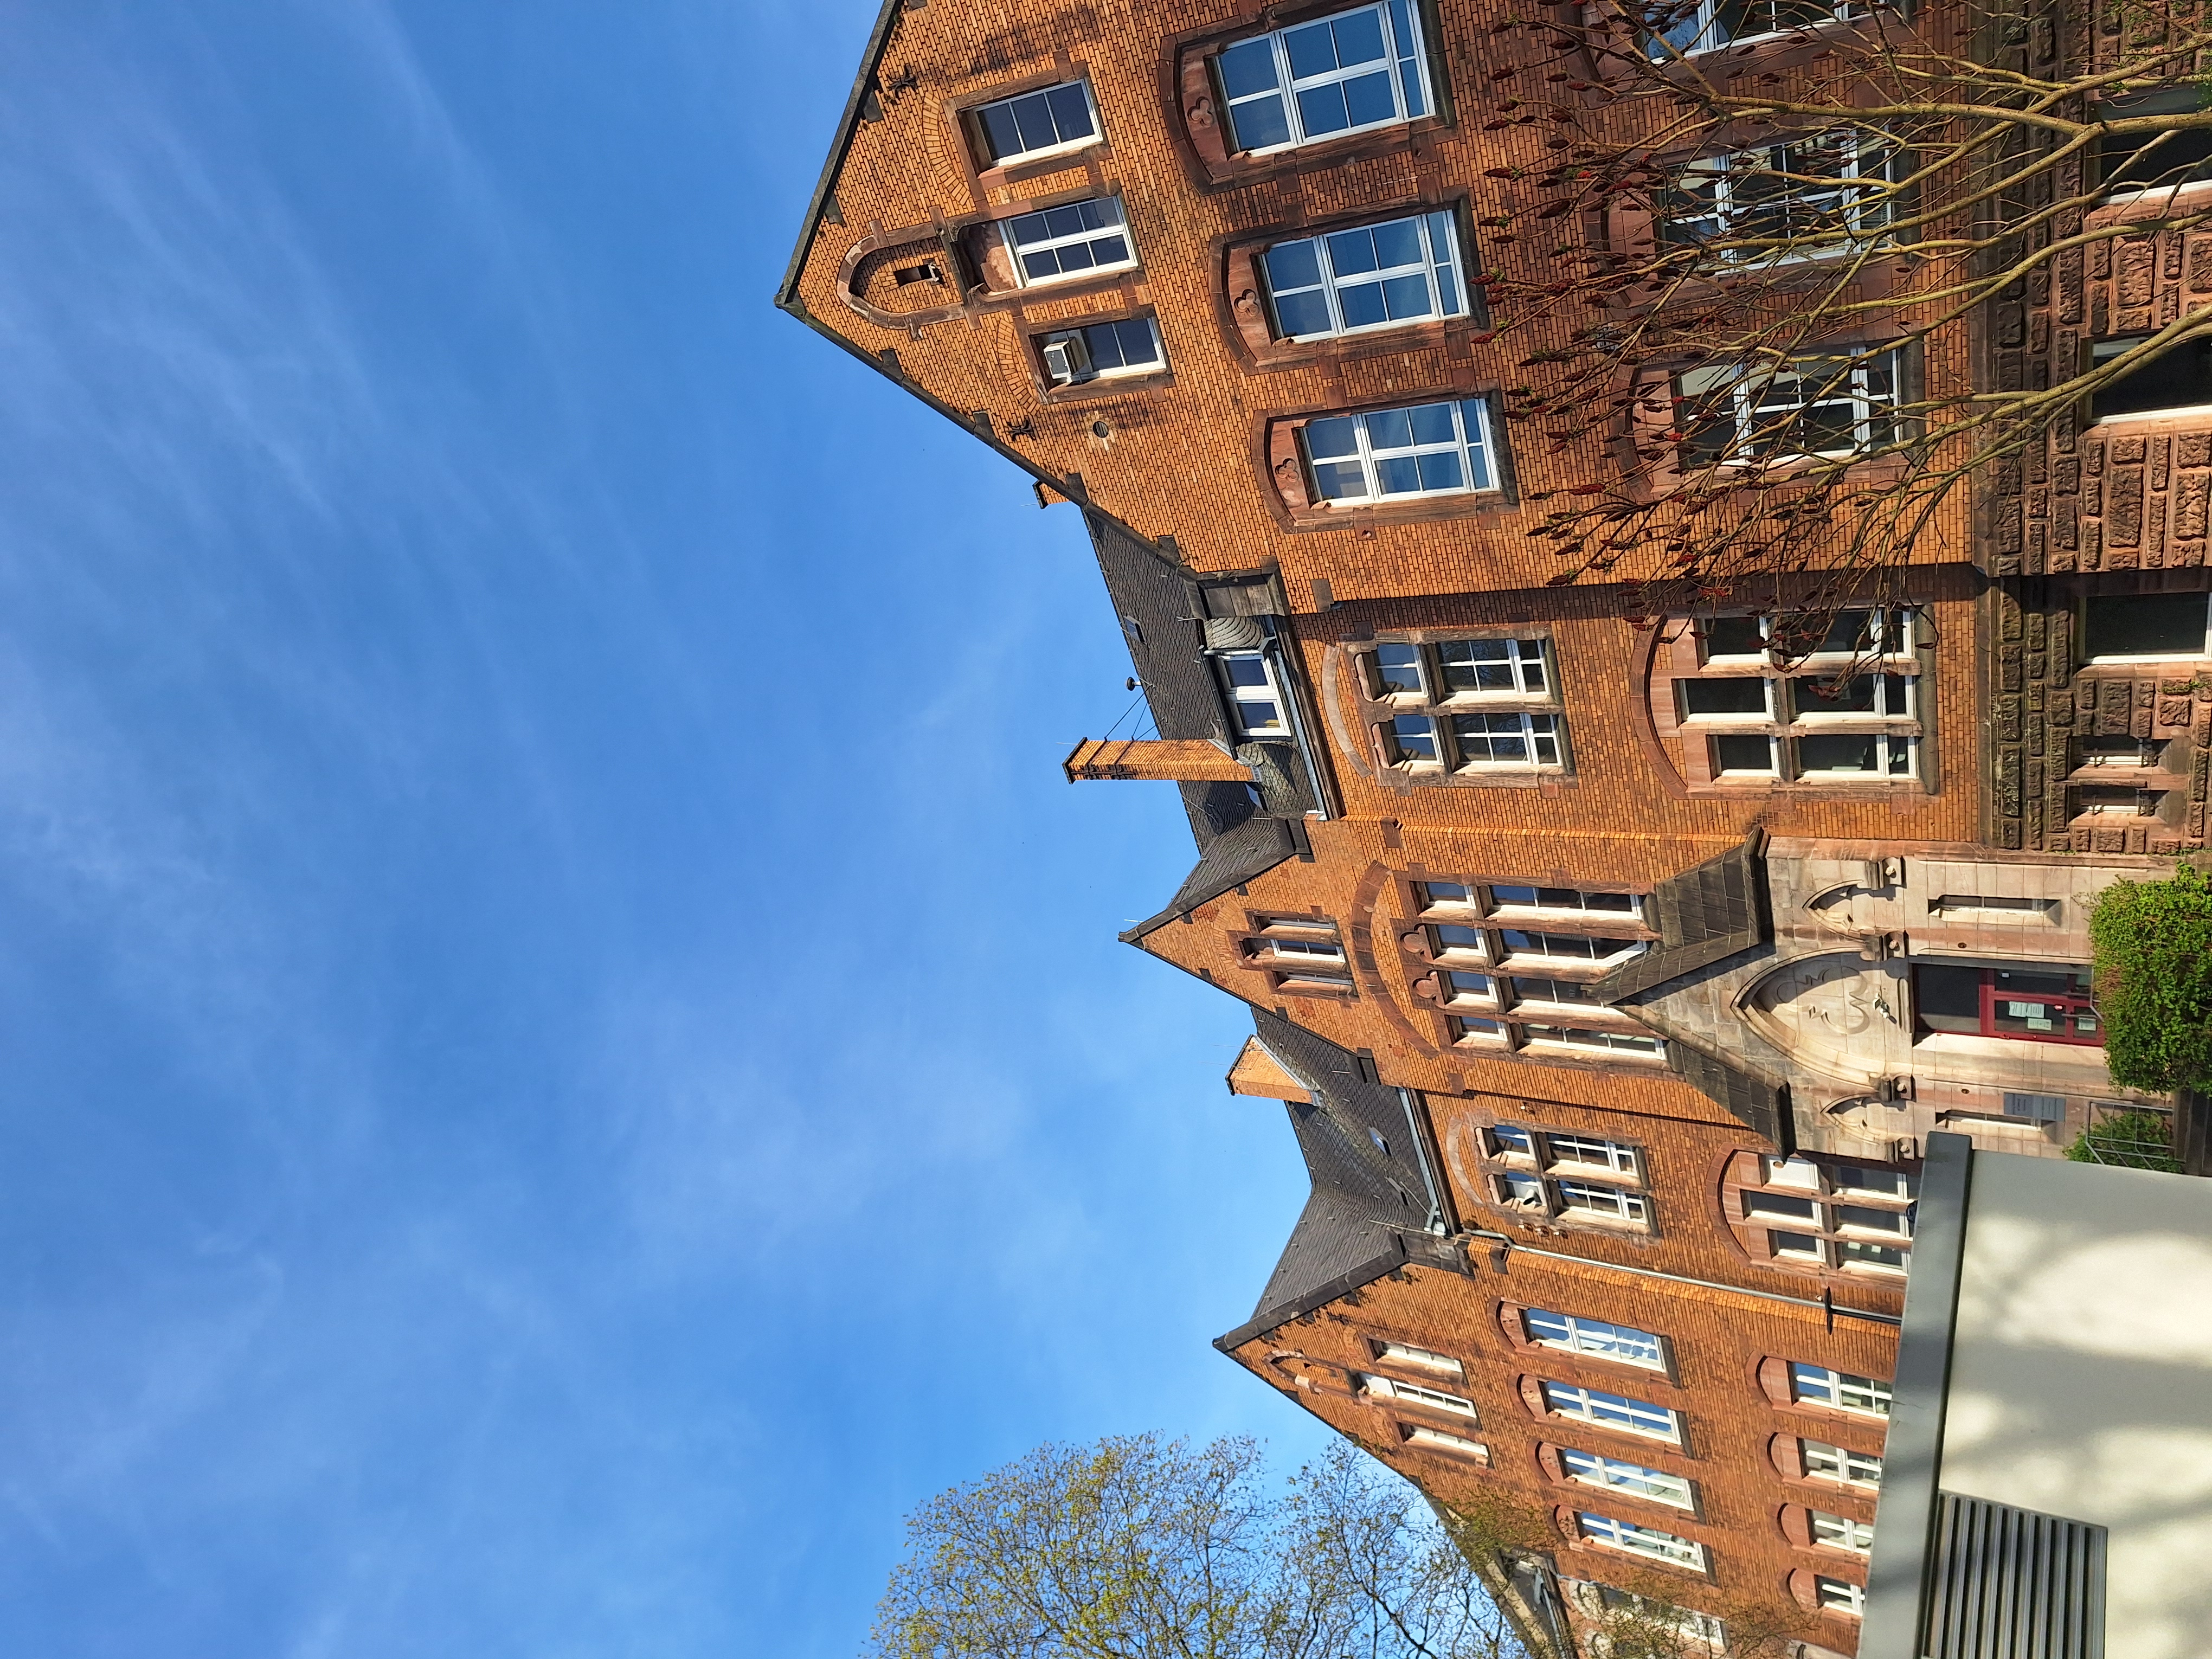
Building: Robert-Koch-Straße 6